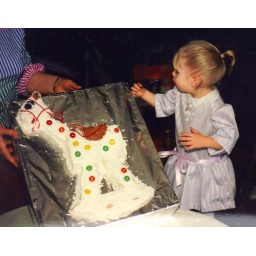
Rocking horse cake by Grandma